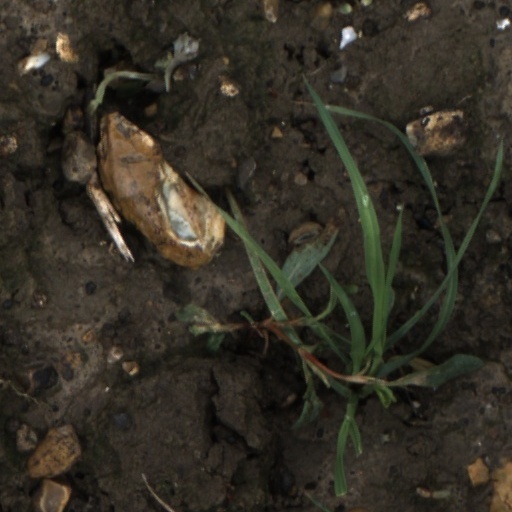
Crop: wheat